Higashisono Station

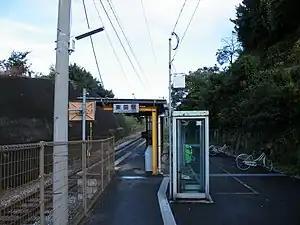
Higashisono Station in 2008

is a passenger railway station located in the city of Isahaya, Nagasaki Prefecture, Japan. It is operated by JR Kyushu.